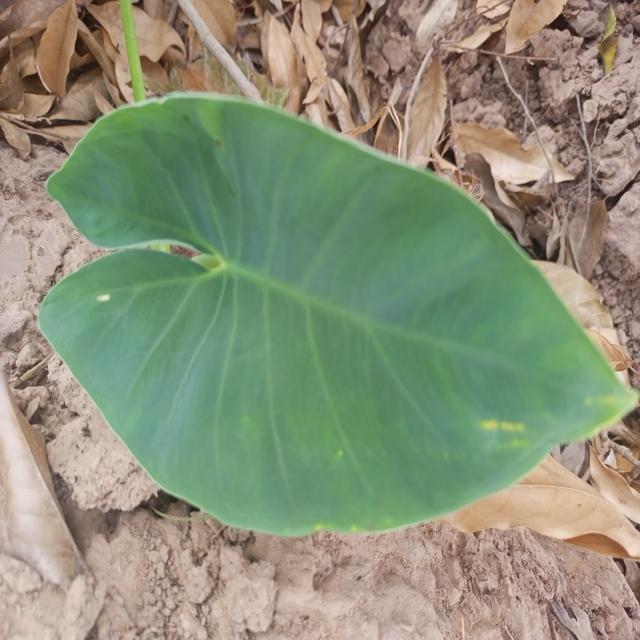
Label: Early_Blight